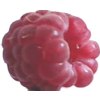
Label: raspberry